Leonard Wood

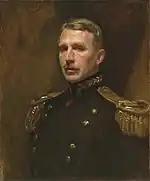
John Singer Sargent, "Leonard Wood, Maverick in the Making", 1903, National Portrait Gallery

While stationed at Fort McPherson in Atlanta, Wood enrolled in graduate school at Georgia Tech in order to be eligible for the school's football team. He organized the school's 1893 team, served as coach, and played left guard. Wood led Georgia Tech to a 2–1–1 record, including a 28–6 victory over the University of Georgia.